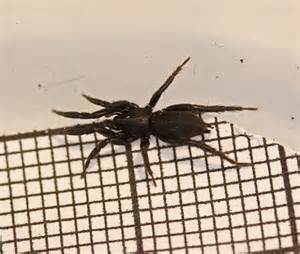
Label: spider